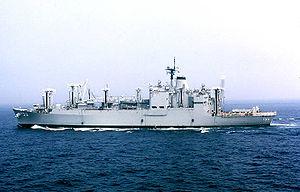
Le Military Sealift Command est le commandement du transport maritime militaire de l'United States Navy.